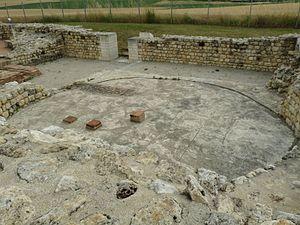
Ruines de Novioregum(?) au moulin du Fâ à Barzan (17), France. Thermes. Sudatorium (hammam) ou destrictarium (sauna): pièce 60°C
Barzan est une commune du Sud-Ouest de la France, située dans le département de la Charente-Maritime. Ses habitants sont appelés les Barzanais et les Barzanaises.
La commune de Barzan, en Charente-Maritime, abrite un site archéologique gallo-romain majeur, faisant l'objet de fouilles programmées depuis 1994. Les photographies aériennes et les fouilles archéologiques ont révélé la présence d'une ville portuaire gallo-romaine de grande importance située entre les communes de Barzan, Talmont-sur-Gironde et Arces-sur-Gironde dans le département de Charente-Maritime.